Bugsnax

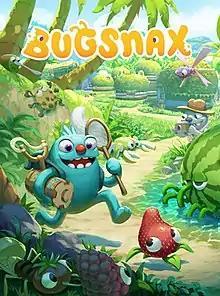

Bugsnax is an adventure video game developed by independent Chicago-based developer Young Horses. In the game, players explore a mysterious island and attempt to find and capture the eponymous insectoid food creatures. The game was unveiled in June 2020 during Sony's PlayStation 5 live-streamed reveal event. British indie pop band Kero Kero Bonito performed the game's theme song, which was featured in the announcement trailer. The game was released in November 2020 for the PlayStation 4 and PlayStation 5, as well as macOS and Windows via the Epic Games Store. Versions of the game for Steam, Nintendo Switch, Xbox One, and Xbox Series X/S released in April 2022, followed by a port for iOS in July 2023.